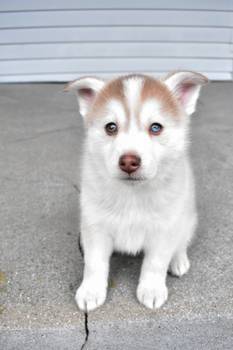
Label: No Watermark